Ship burial

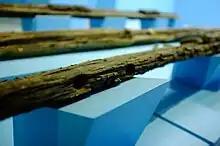
Planks from one of the Butuan boats (c. 689 to 988 AD) from the Philippines

There are numerous burial sites in the Philippines that include boat burials and boat-shaped burials. In fact, present-day coffins in the Philippines still resemble canoes made from hollowed out logs. There are two famous sites of burials, the jar burials in Batanes and in Catanauan. The burial markers in Batanes are shaped like a boat, with the bow and stern appearing prominently. The markers were made from stone, and were made to appear like the outline of the traditional boat "tataya". Inspection of the Chuhangin and Nakamaya sites in Batanes reveals that the markers were oriented in a Northwest-Southeast direction. Principal site investigators also discovered that the bow of the markers pointed towards the sea. But apparently, when the storms cease to pound on the islands of Batanes, the bow of the boats align with the appearance of the band of the Milky Way Galaxy. This further increases the possibility that the burials were made to align with the cosmos in the belief that the boats would carry the dead to the heavens and the stars.